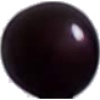
Label: Cherry Wax Black 1